Missile guidance

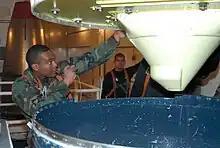
Inspection of MM III missile guidance system

Inertial guidance uses sensitive measurement devices to calculate the location of the missile due to the acceleration put on it after leaving a known position. Early mechanical systems were not very accurate, and required some sort of external adjustment to allow them to hit targets even the size of a city. Modern systems use solid state ring laser gyros that are accurate to within metres over ranges of 10,000 km, and no longer require additional inputs. Gyroscope development has culminated in the AIRS found on the MX missile, allowing for an accuracy of less than 100 m at intercontinental ranges. Many civilian aircraft use inertial guidance using a ring laser gyroscope, which is less accurate than the mechanical systems found in ICBMs, but which provide an inexpensive means of attaining a fairly accurate fix on location (when most airliners such as Boeing's 707 and 747 were designed, GPS was not the widely commercially available means of tracking that it is today). Today guided weapons can use a combination of INS, GPS and radar terrain mapping to achieve extremely high levels of accuracy such as that found in modern cruise missiles.